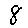
Label: 8